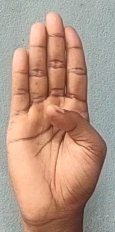
ASL sign: B